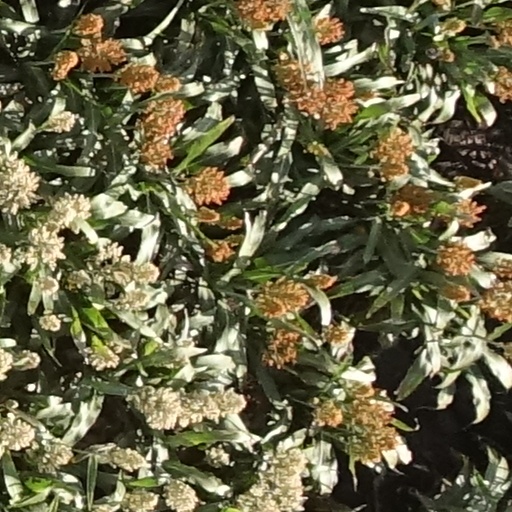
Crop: sorghum